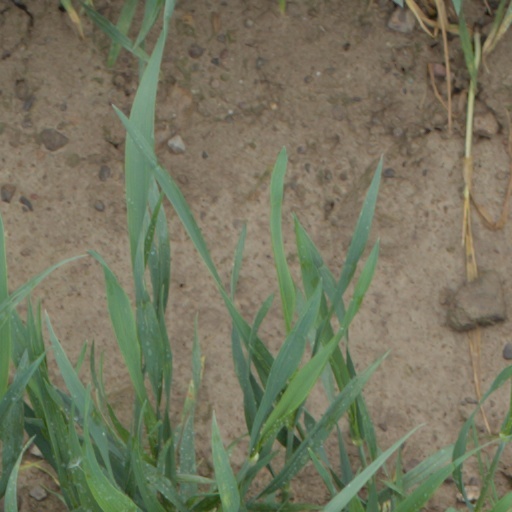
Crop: wheat